Society of Seven

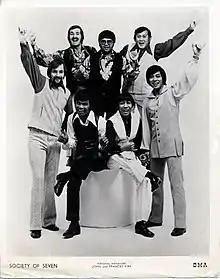
The Society of Seven in a promotional print material, 1970s

The Society of Seven (SOS) is a musical group that performs a variety show of the same name. Based in Hawaii, it was formed in 1969 from the pop group known as the Fabulous Echoes, which originated in Hong Kong in the early 1960s. The group mainly performed at the Main Showroom of the Outrigger Waikiki in Hawaii, and has toured Las Vegas, Los Angeles, San Francisco, and other major cities in the West Coast of the United States. Its original members were Tony Ruivivar, Bert Sagum, Don Gay, Terry Lucido, Roberto Nievera, Stan Robertson, and Danny Ruivivar.